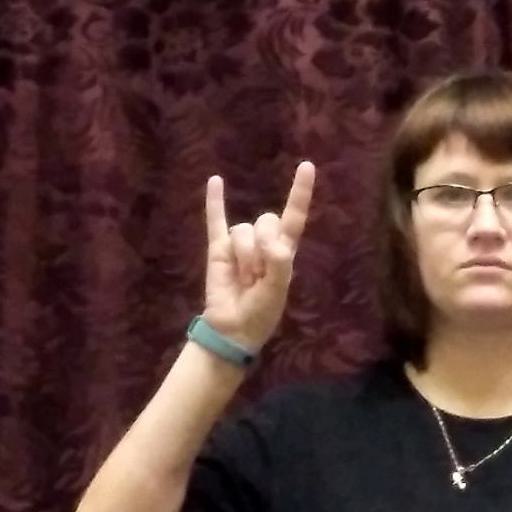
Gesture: rock